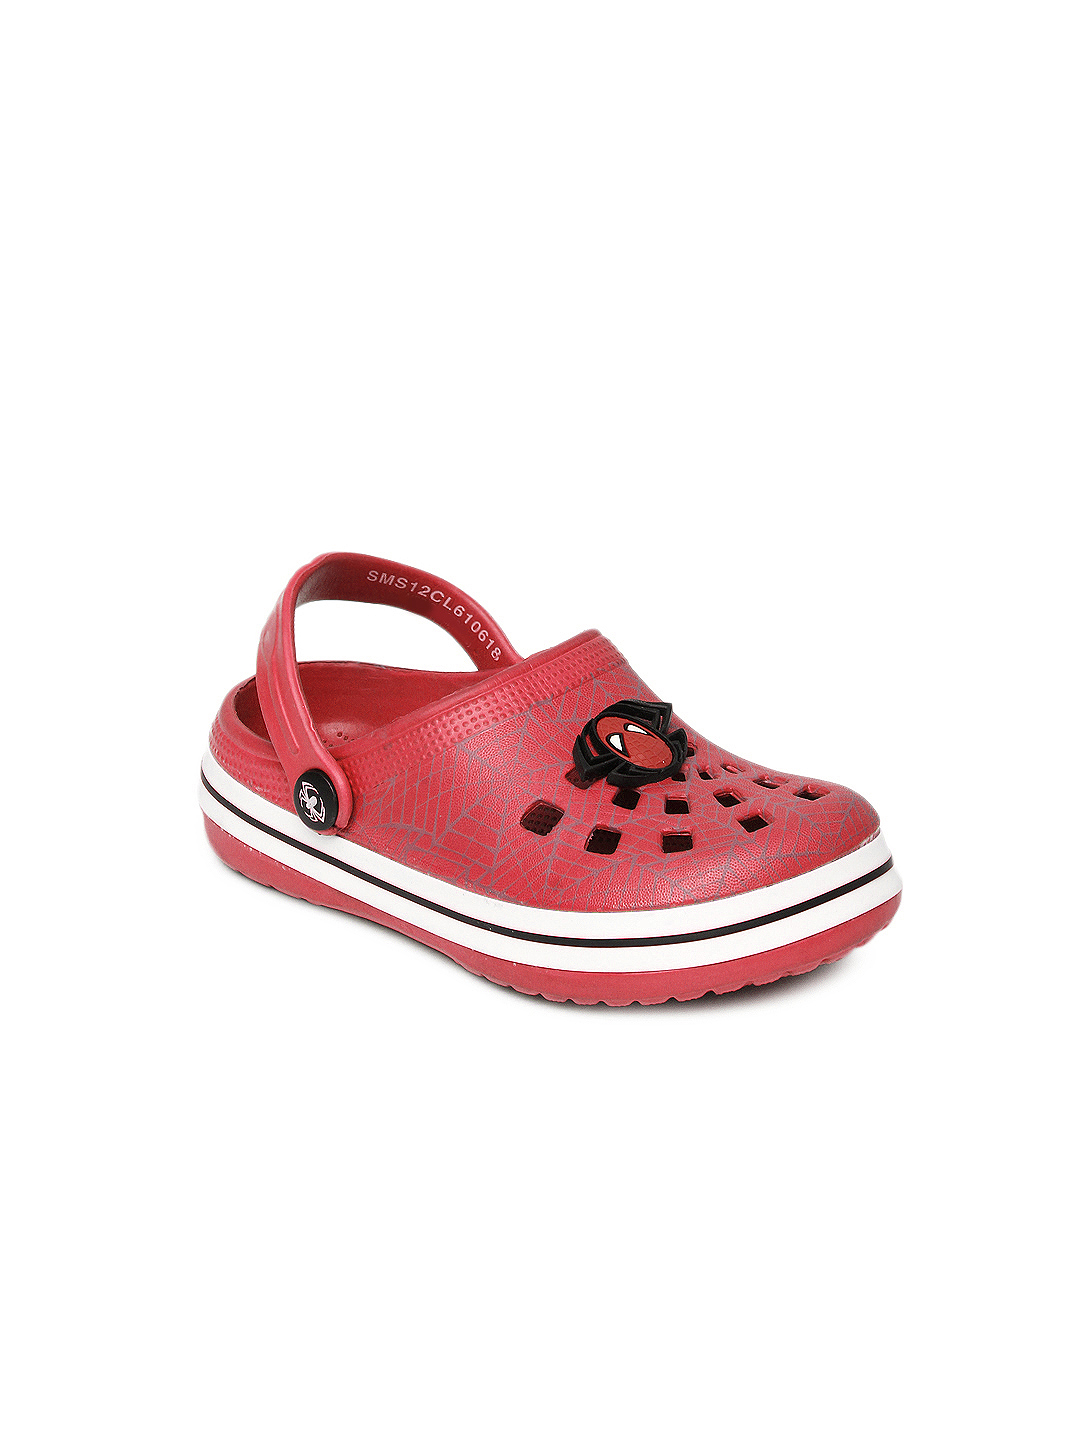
Marvel Boys Red Spiderman Clogs
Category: Footwear / Sandal / Sandals
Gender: Boys
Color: Red
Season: Spring 2013
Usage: Casual